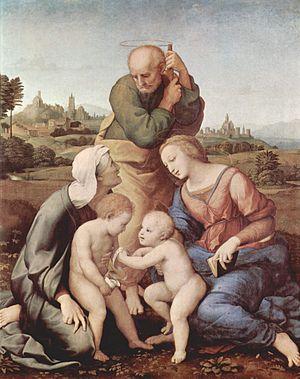
Cette page recense les diverses représentations artistiques de la Vierge Marie pendant les différents épisodes de sa vie, sans toutefois mentionner tous les épisodes de la Passion du Fils, ces épisodes, avec ou sans la présence de Marie, étant largement détaillés dans la page Représentation artistique de Jésus-Christ. Elle est essentiellement centrée sur les représentations en peinture depuis l'époque Renaissance en occident.
La représentation artistique de Jésus-Christ dans l'art chrétien, est devenue un thème majeur de l'art occidental, ainsi qu'en Europe orientale. Jésus-Christ a été représenté de différentes manières au cours des époques, ainsi que pour illustrer les différents épisodes de sa vie codée par l'iconographie chrétienne.
La Sainte Famille est le nom donné à la famille formée par Jésus de Nazareth et ses parents, Marie et Joseph. Elle est citée en exemple par l'Église catholique pour toutes les familles catholiques.
La famille de Jésus et ses de parents, Marie et Joseph est évoquée dans certains passages du Nouveau Testament.